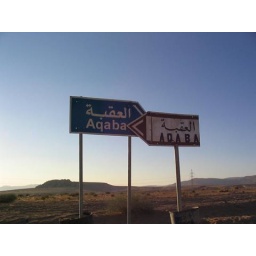
road signs in Jordan